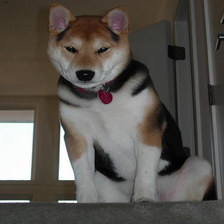
Species: dog
Breed: shiba inu